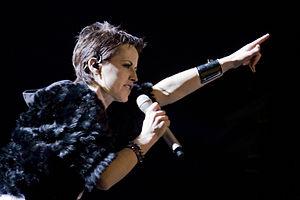
Dolores Mary Eileen O'Riordan, née le 6 septembre 1971 à Ballybricken et morte le 15 janvier 2018 à Londres, est une auteure-compositrice-interprète et musicienne de rock irlandais. Elle est chanteuse et leader du groupe irlandais The Cranberries de 1990 jusqu'à une interruption momentanée en 2003 qui durera six ans. Ils se réunissent en 2009, et se dissolvent définitivement en avril 2019 à la suite de son décès en 2018.